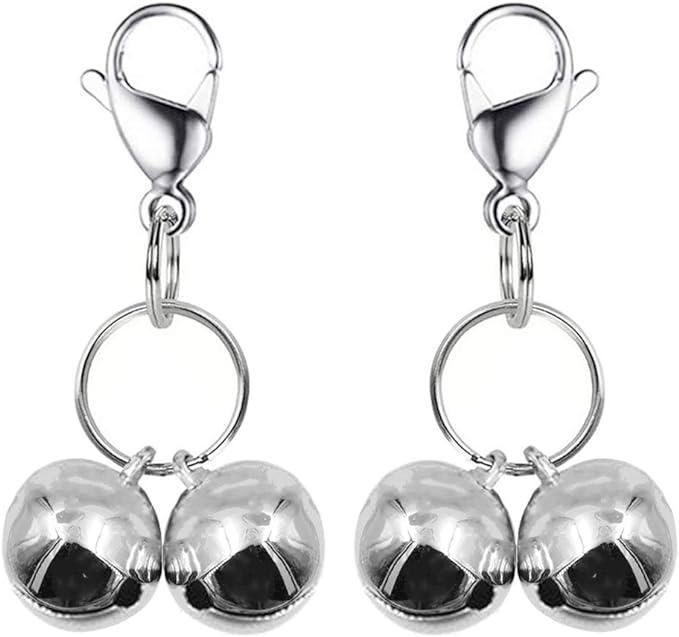
4 Sets Cat Bell for Dog Collar Charm Training Pet Pendant Accessories with 2 Pack Stainless Steel Dog Tag Clips(2 Small Silver)
About This Strongest & Loudest: Fit small dog and cats. Round shape bells, diameter: 0.63 inches, Our bells are louder than most bells on the market. Cat bell made of copper and the sound is crisper. Pet tag clip made of stainless steel and will not rust and very strong. 4 bells, 4 rings and 2 clips per pack, easy to clip onto the pet collar different size D rings, It's a beautiful accessory for cats and dogs! Helps prevent pets from escaping and you can know where they are at all times. SATISFACTION GUARANTEE - We believe that you will love our cat bells. We will replace or refund if it is defective or if you are not satisfied with this pet bells.
Brand: IVIA+PET
Category: Animals & Pet Supplies > Pet Supplies > Pet Bells & Charms > Collar Bells